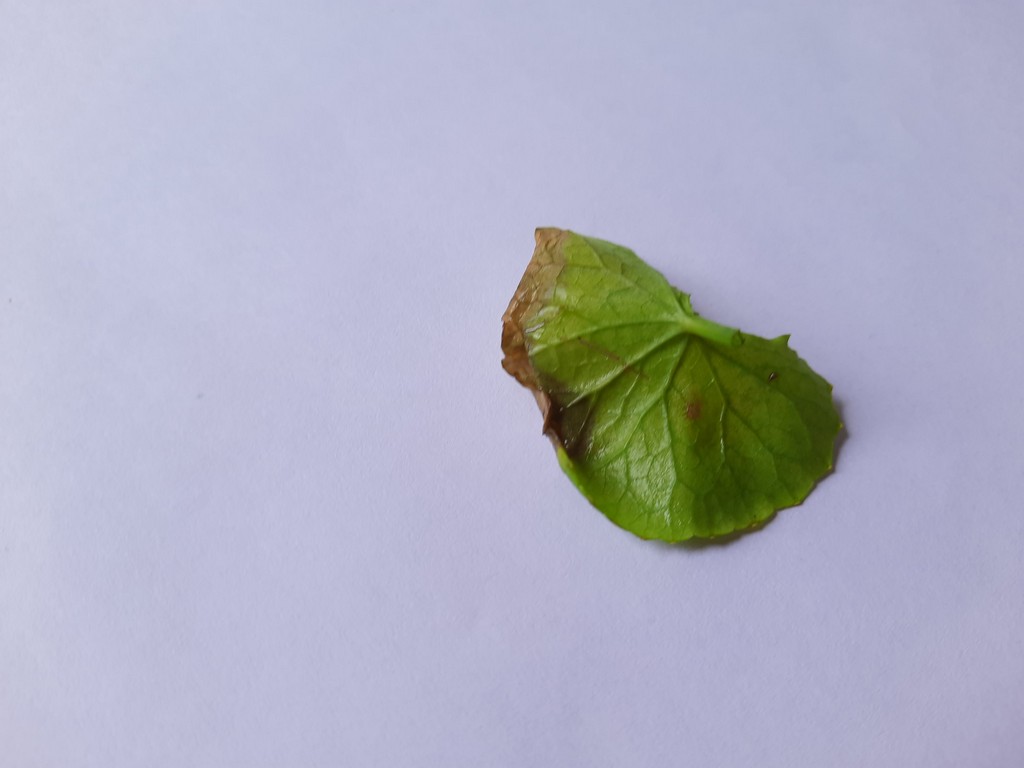
Label: Unhealthy